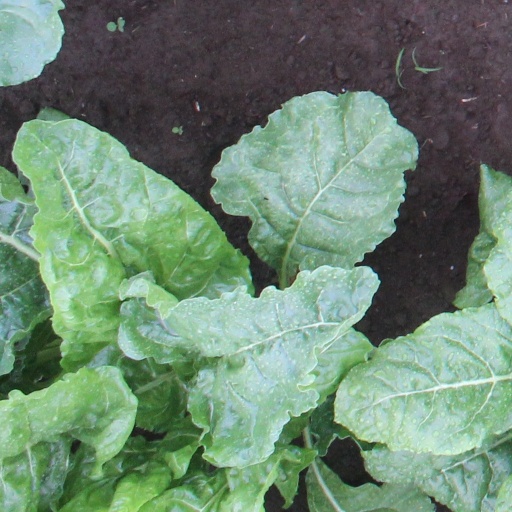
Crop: sugar beet